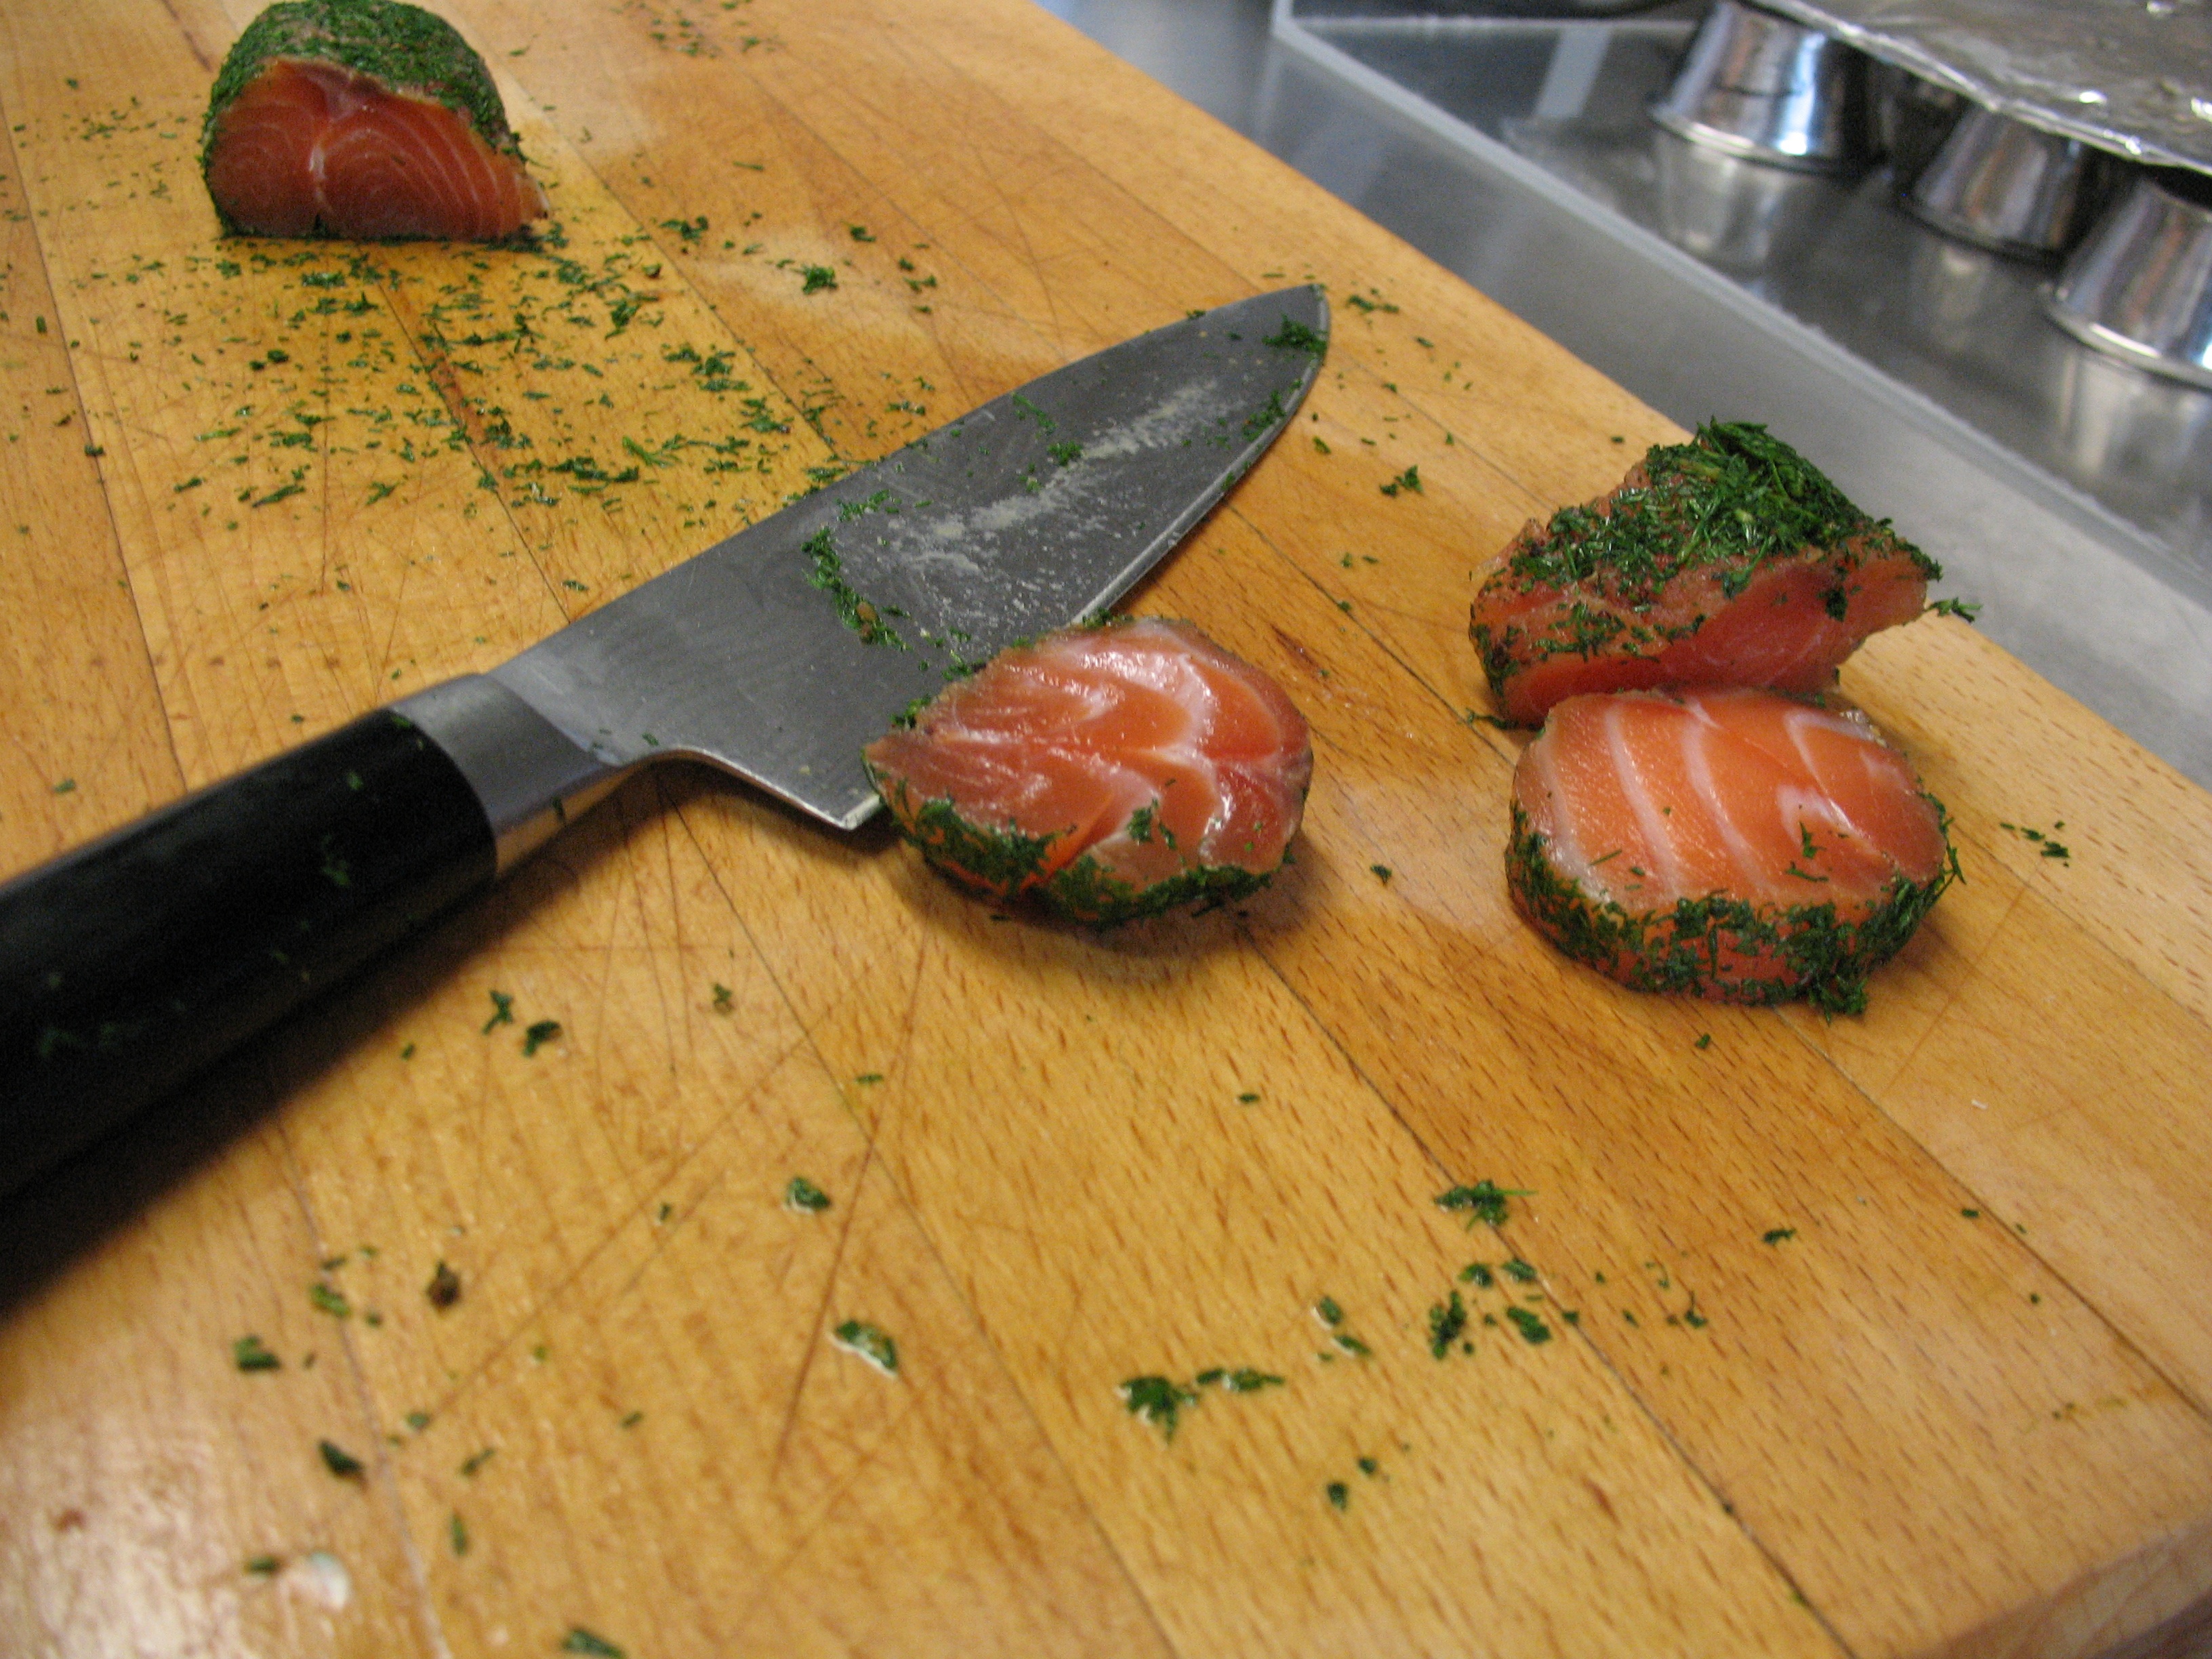
dish, food, produce, fish, meat, cuisine, knife, salmon, norway, sea fish